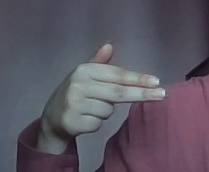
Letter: ghain